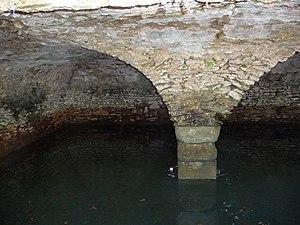
citerne de la muette XIe ou XIIe siècle commune de St-Léger-en-Yvelines
Saint-Léger-en-Yvelines est une commune française située dans le département des Yvelines en région Île-de-France.